Sumela Monastery

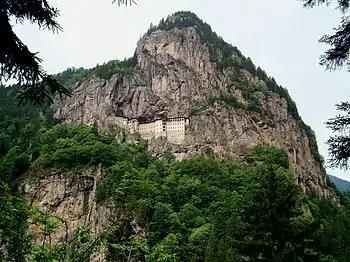
The monastery is on a ledge in a steep cliff

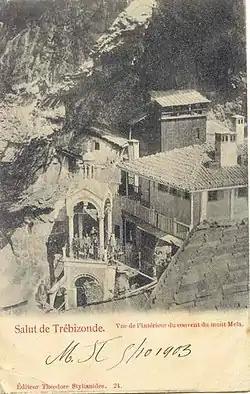
Sumela Monastery as illustrated in a postcard addressed in 1903

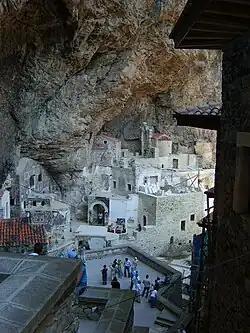
The "back yard" of the monastery in 2006

Sumela Monastery ("Moní Panagías Soumelá") is a museum and former Greek Orthodox monastery in the Pontic Mountains, in the Maçka district of Trabzon province, Turkey.